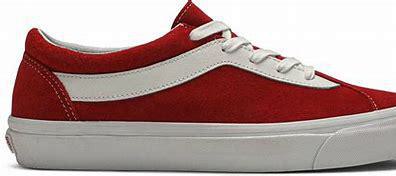
Brand: Vans
Model: Bold NI